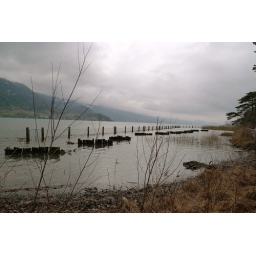
After leaving Interlaken along the River Aare.. over wooden foot bridge then through the Nature Reserve along the edge of Lake Thunsee